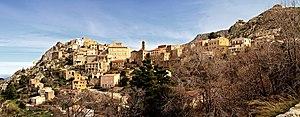
Speloncato est une commune française située dans la circonscription départementale de la Haute-Corse et le territoire de la collectivité de Corse. Le village appartient à la piève de Tuani, en Balagne.